Platinum Jubilee of Elizabeth II

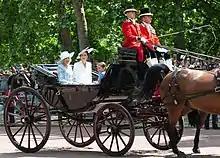
The Duchess of Cornwall and the Duchess of Cambridge riding in a carriage at Trooping the Colour

The late May bank holiday was moved to Thursday 2 June with an additional bank holiday on Friday 3 June, making a four-day weekend.